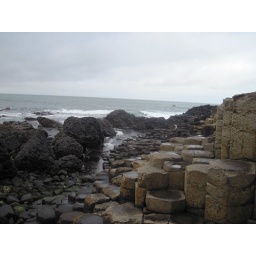
Tuesday, April 5 in Northern Ireland. County Antrim, Bushmill's Distillery, the Giant's Causeway and the coast of Northern Ireland by bus